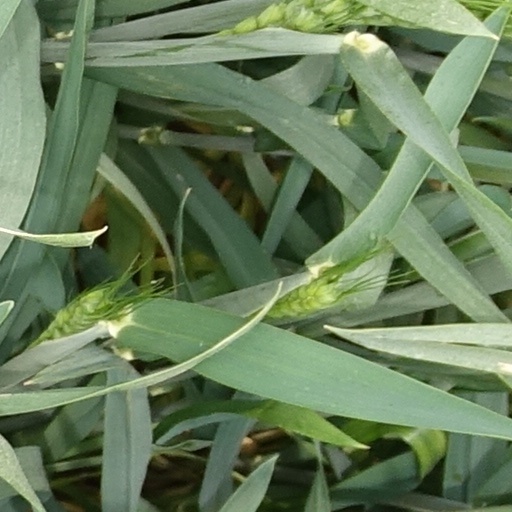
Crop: wheat